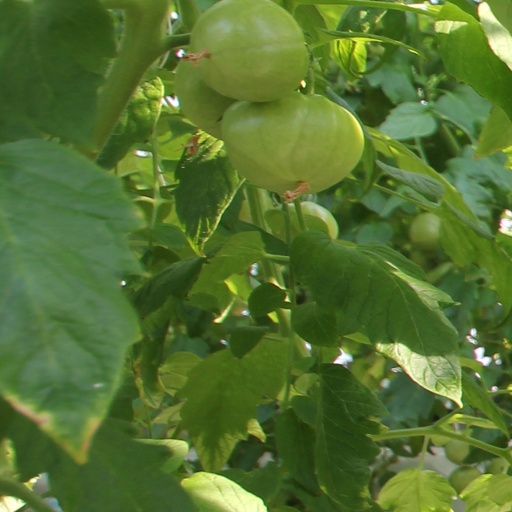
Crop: tomato